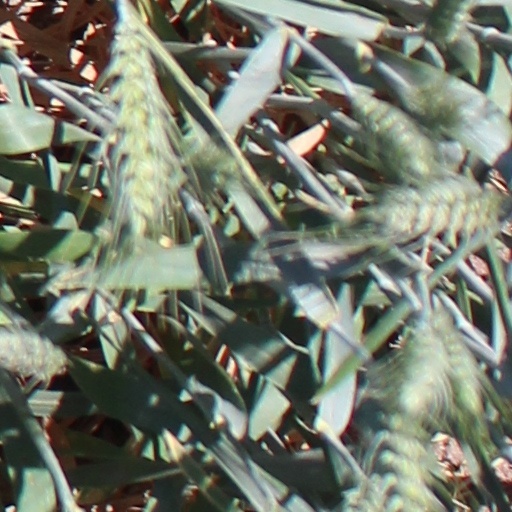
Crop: wheat